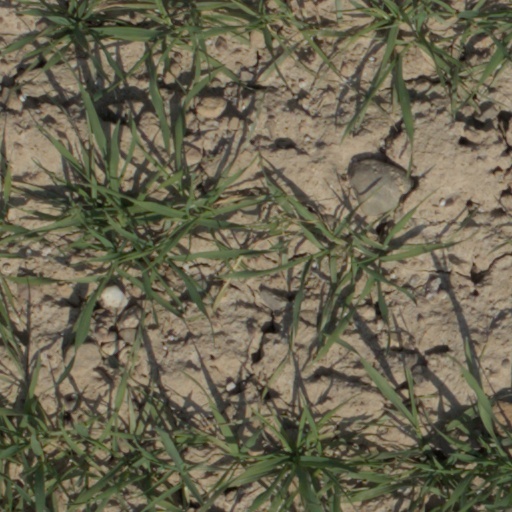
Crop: wheat